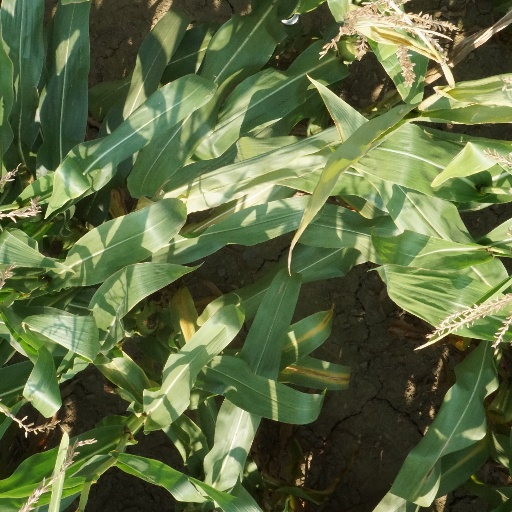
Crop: maize; corn